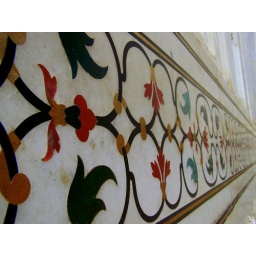
Semi Precious stones embedded in walls